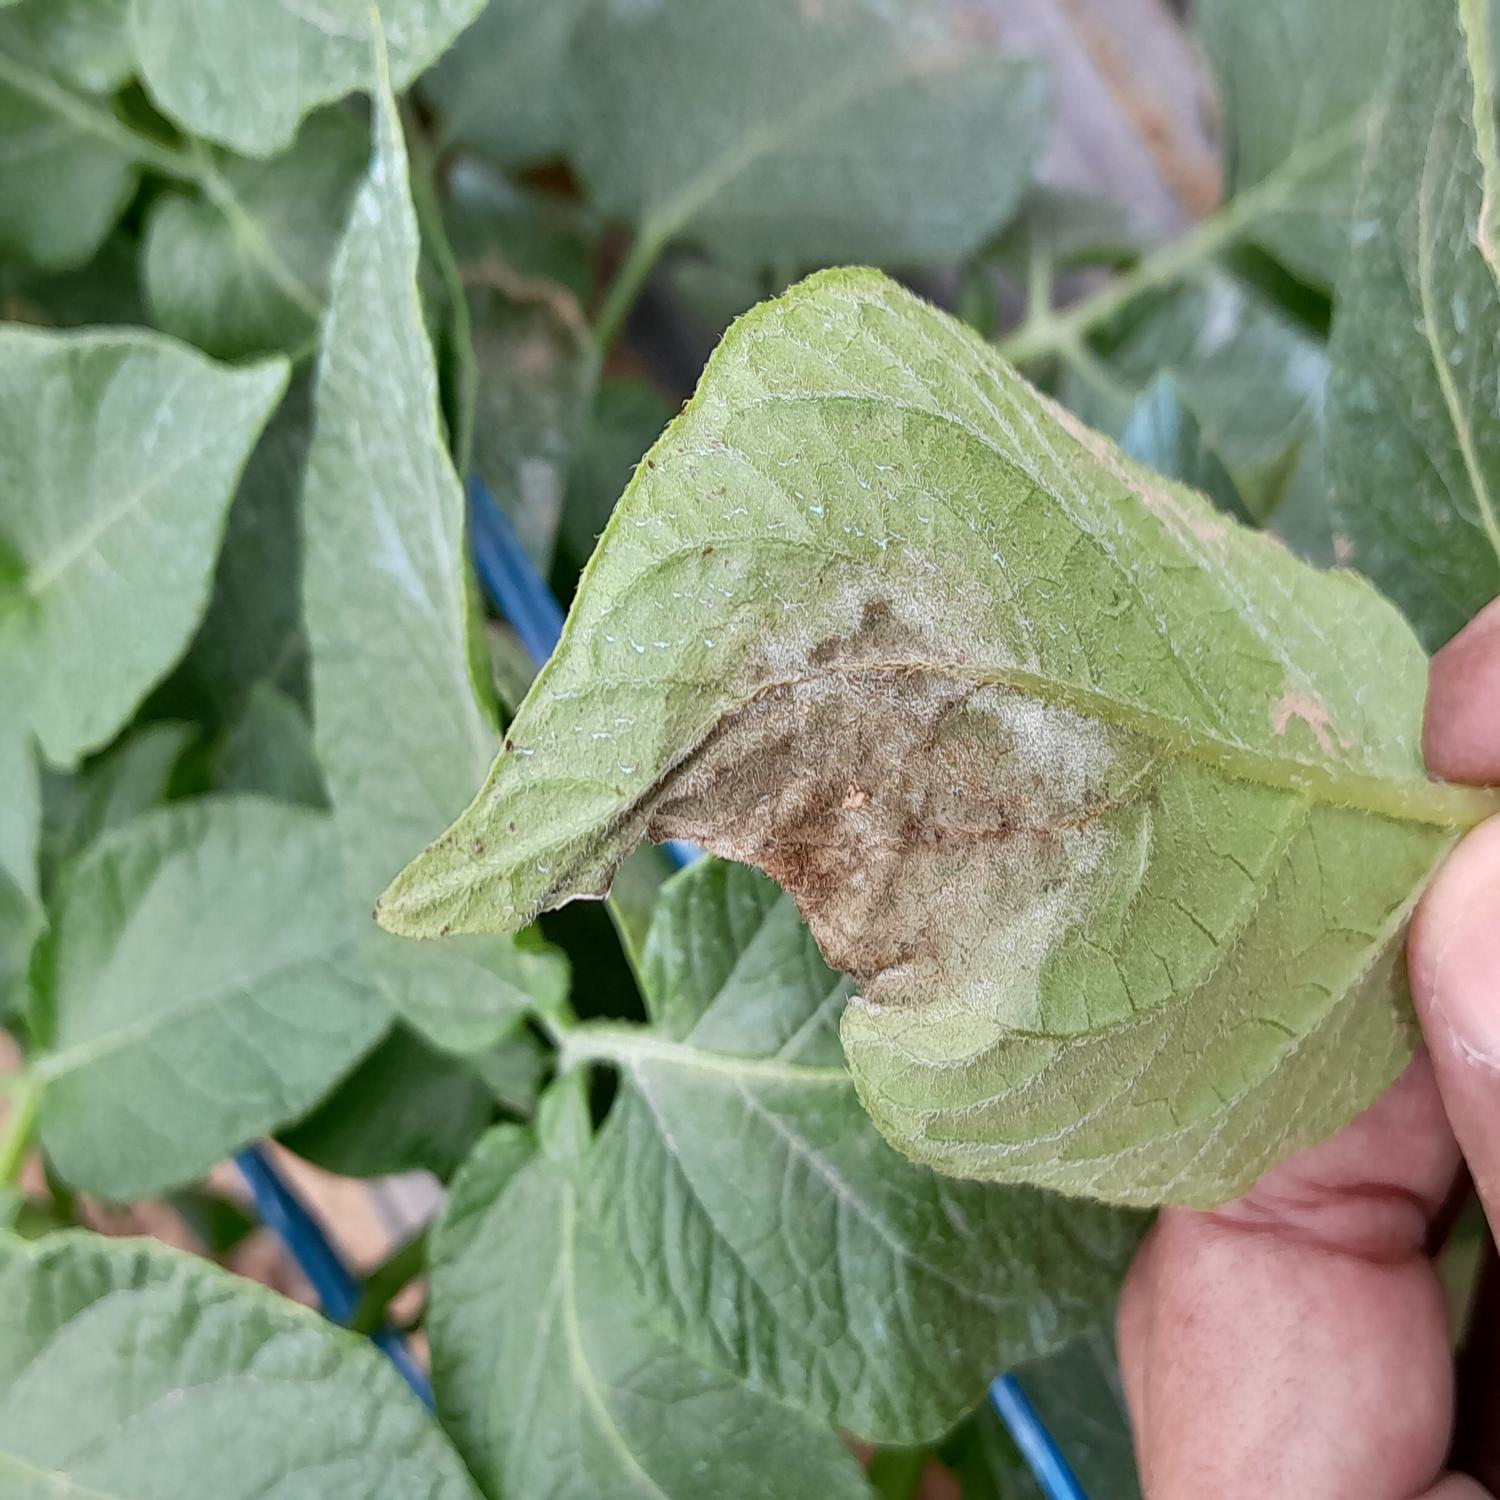
Label: Phytopthora